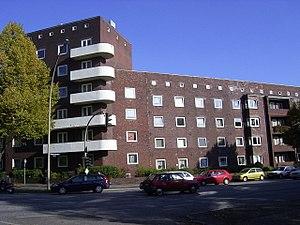
La Nouvelle Objectivité est le nom souvent donné à l'Architecture moderne qui a émergé en Europe, germanophone dans un premier temps, dans les années 1920 et 1930. Ce mouvement est aussi appelé Neues Bauen. La Nouvelle Objectivité transforma beaucoup de villes allemandes durant cette période avant que son élan ne fût brutalement arrêté par la prise du pouvoir par les nazis en 1933.